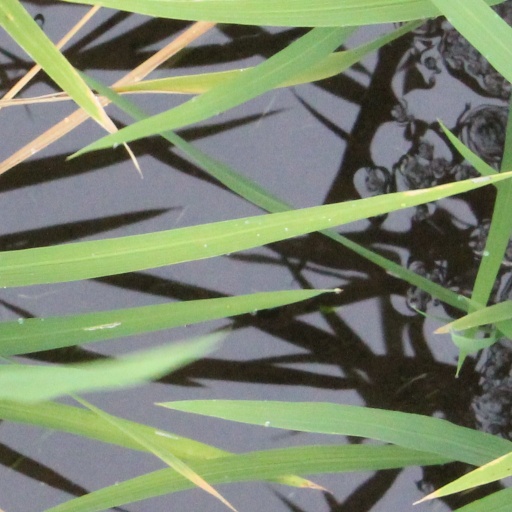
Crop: rice